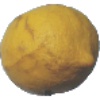
Label: lemon